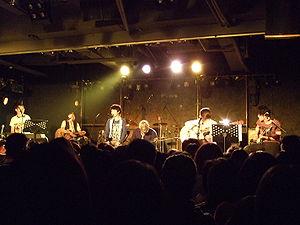
Sodagreen est un groupe de rock-folk-pop sinophone originaire de Taïwan. Le groupe est composé de Wu Tsing-Fong au chant, de Jing-yang He à la guitare acoustique, de Jia-kai Liu à la guitare électrique, de Xin-yi Xie à la basse, de Jia-qi Gong au clavier et à l'alto et Jun-wei Shi à la batterie.